BMW in the United States

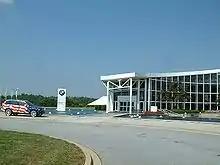
BMW Zentrum (visitor center) at the Spartanburg factory, with the "Stars and Stripes" X5 (First Gen. X5 (E53))

BMW cars have been officially sold in the United States since 1956 and manufactured in the United States since 1994. The first BMW dealership in the United States opened in 1975. In 2016, BMW was the twelfth highest selling brand in the United States. The North American headquarters for BMW is located at 300 Chestnut Ridge Road, Woodcliff Lake, Bergen County, New Jersey.